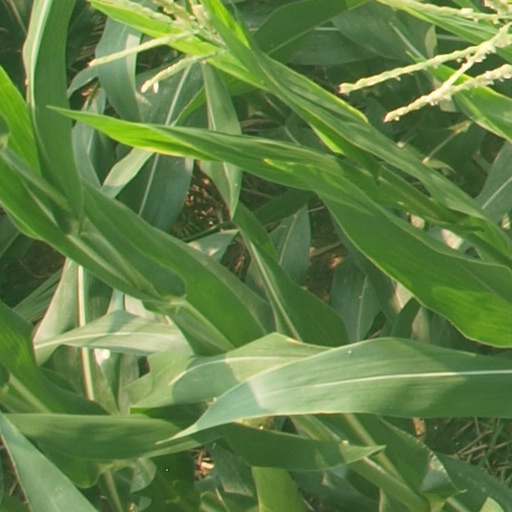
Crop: maize; corn